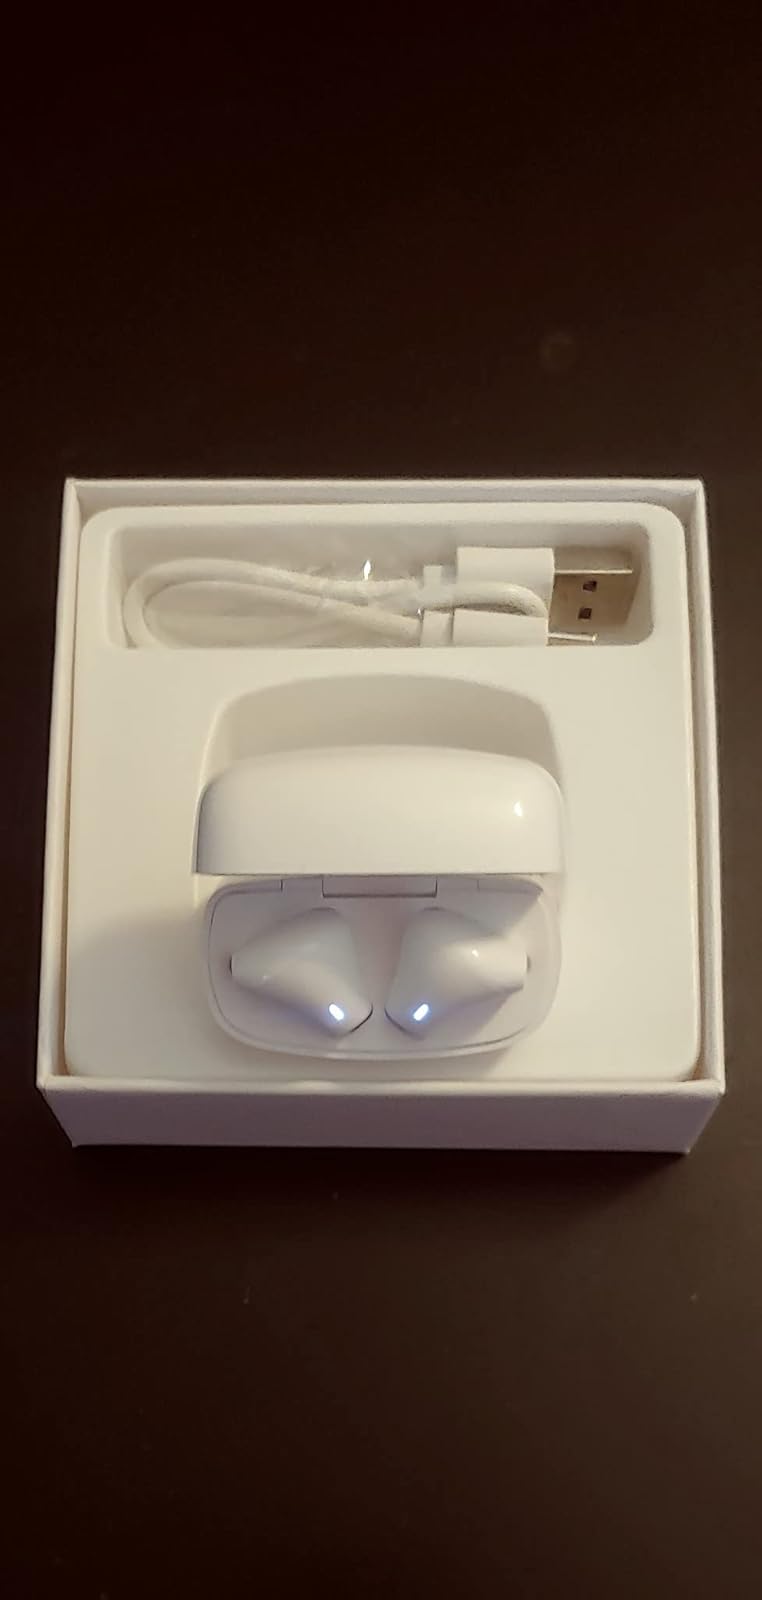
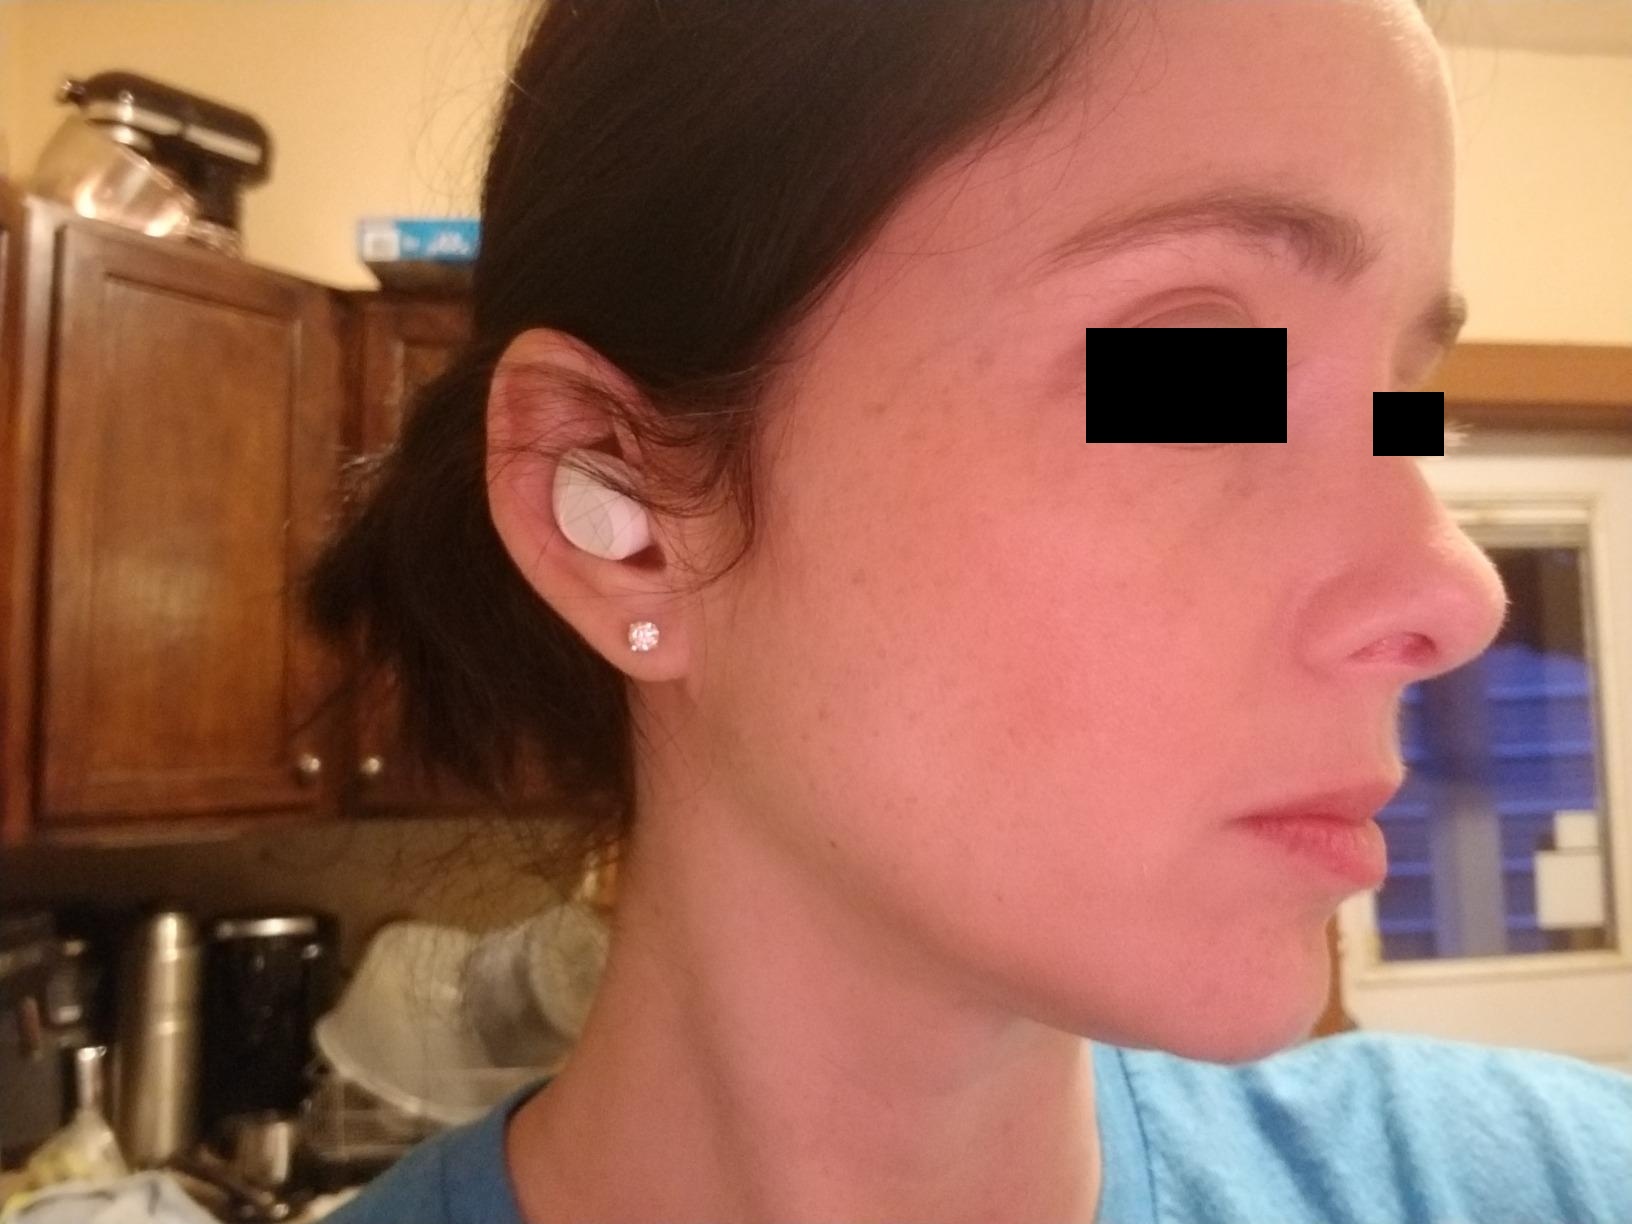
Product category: earbuds
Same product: no